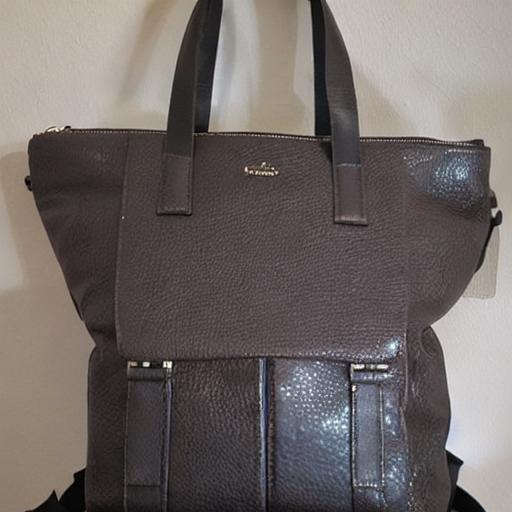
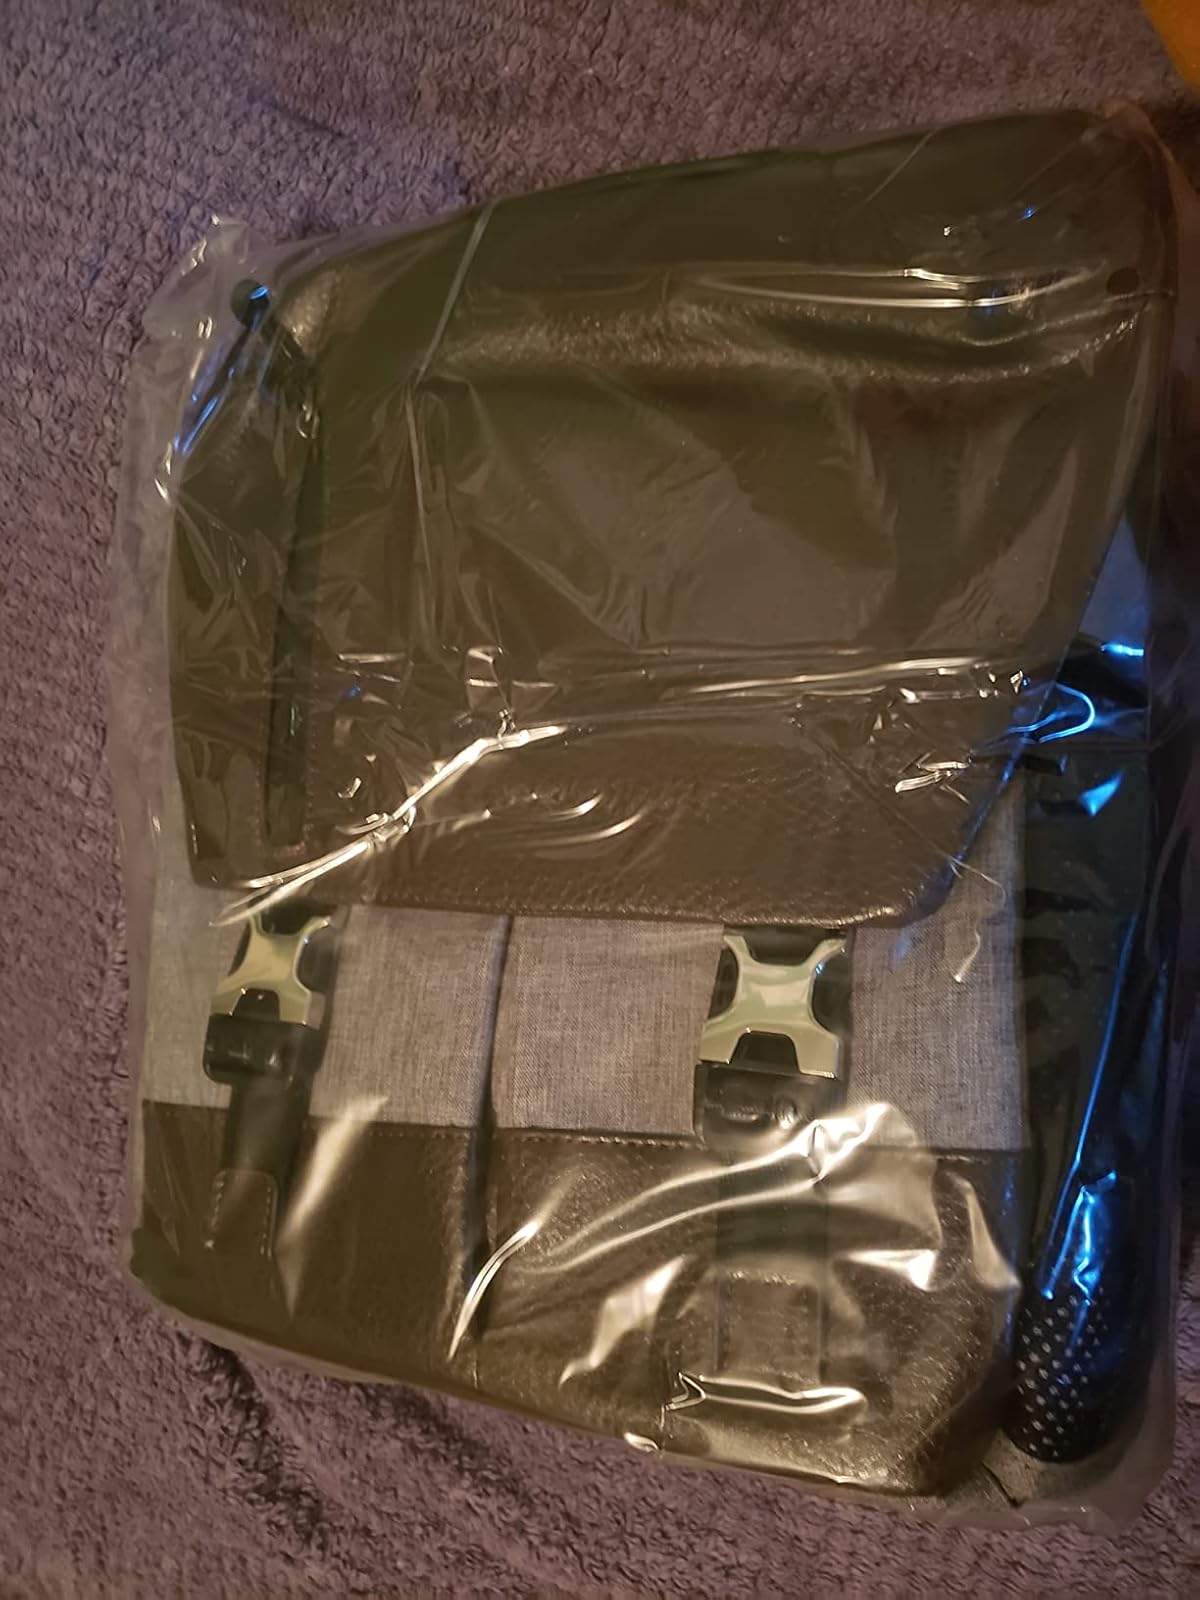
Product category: bag
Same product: no